Kaunas Garrison Officers' Club Building

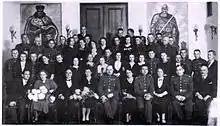
Lithuanian Army Topography Department officers and civil servants in Dukes' Hall, 1937

The construction, at a cost of over 1.27 million Lithuanian litas, was completed in April 1937. Part of the required cost was covered by the soldiers from their official salary (2% in 1920s and 1% in 1930s). The remaining 780,000 litas was provided as a loan by the State Savings Bank. The building was built with four floors, covering over with the first floor being made from granite and the remaining floors from masonry bricks. The building used as much local Lithuanian materials as possible. Each floor of the building served a distinct function. The first floor was open to the public and housed a large restaurant. The second floor was the formal floor for various official events. The third floor was the private space for officers with a library, salon, chess room. The fourth floor was a hotel for visiting officers. The basement had a gym and a shooting range. The building also featured technical innovations, such as modern lighting by AEG, ventilation, and elevator.